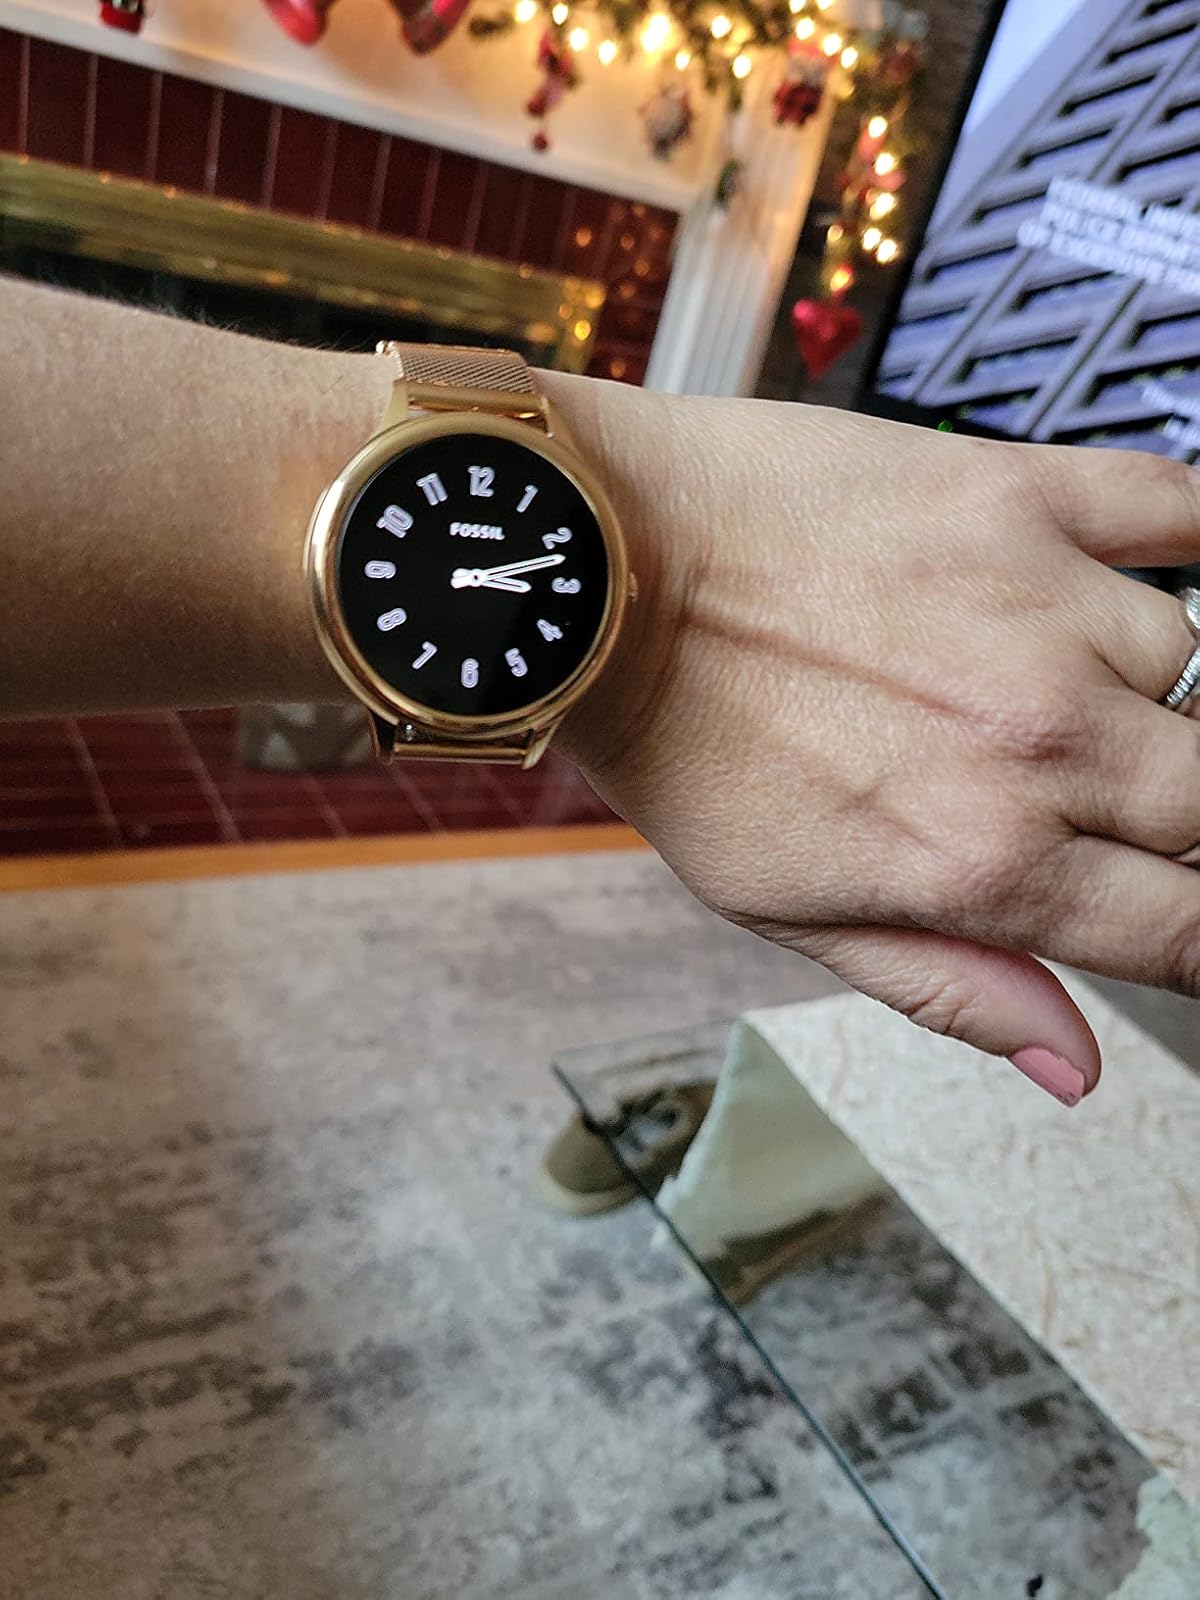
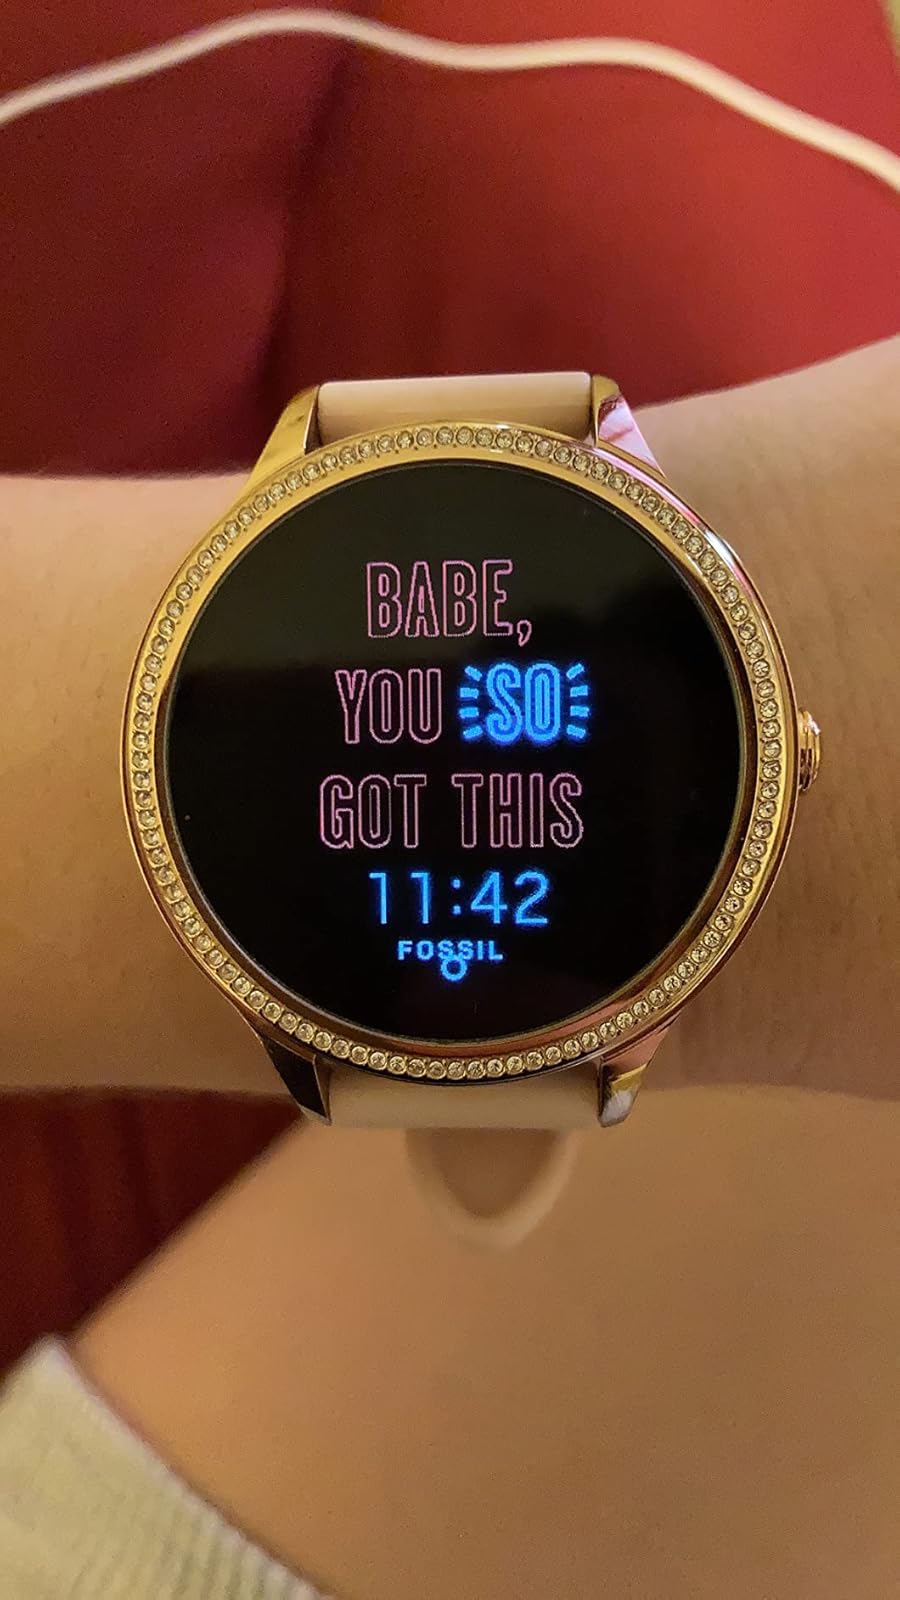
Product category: smartwatch
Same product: no